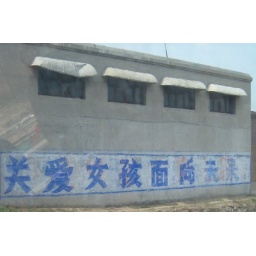
A slogan painted on a house in northern rural China says: &amp;quot;Care for our girls to face our common future.&amp;quot;